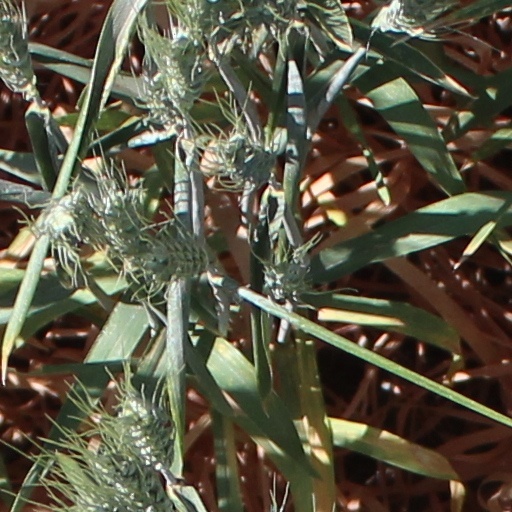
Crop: wheat